Paul Van Himst

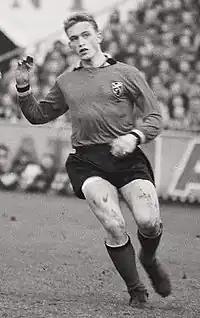
Van Himst with Belgium in 1964

At the age of 17, Paul Van Himst made his debut for the Belgian national team on 19 October 1960 in a match against Sweden. 11 days later, he scored his first goal in a 2–1 home victory over Hungary. In 1964, Van Himst played in the Belgium–Netherlands match alongside 10 Anderlecht players after the substitution of goalkeeper Guy Delhasse by Jean-Marie Trappeniers.